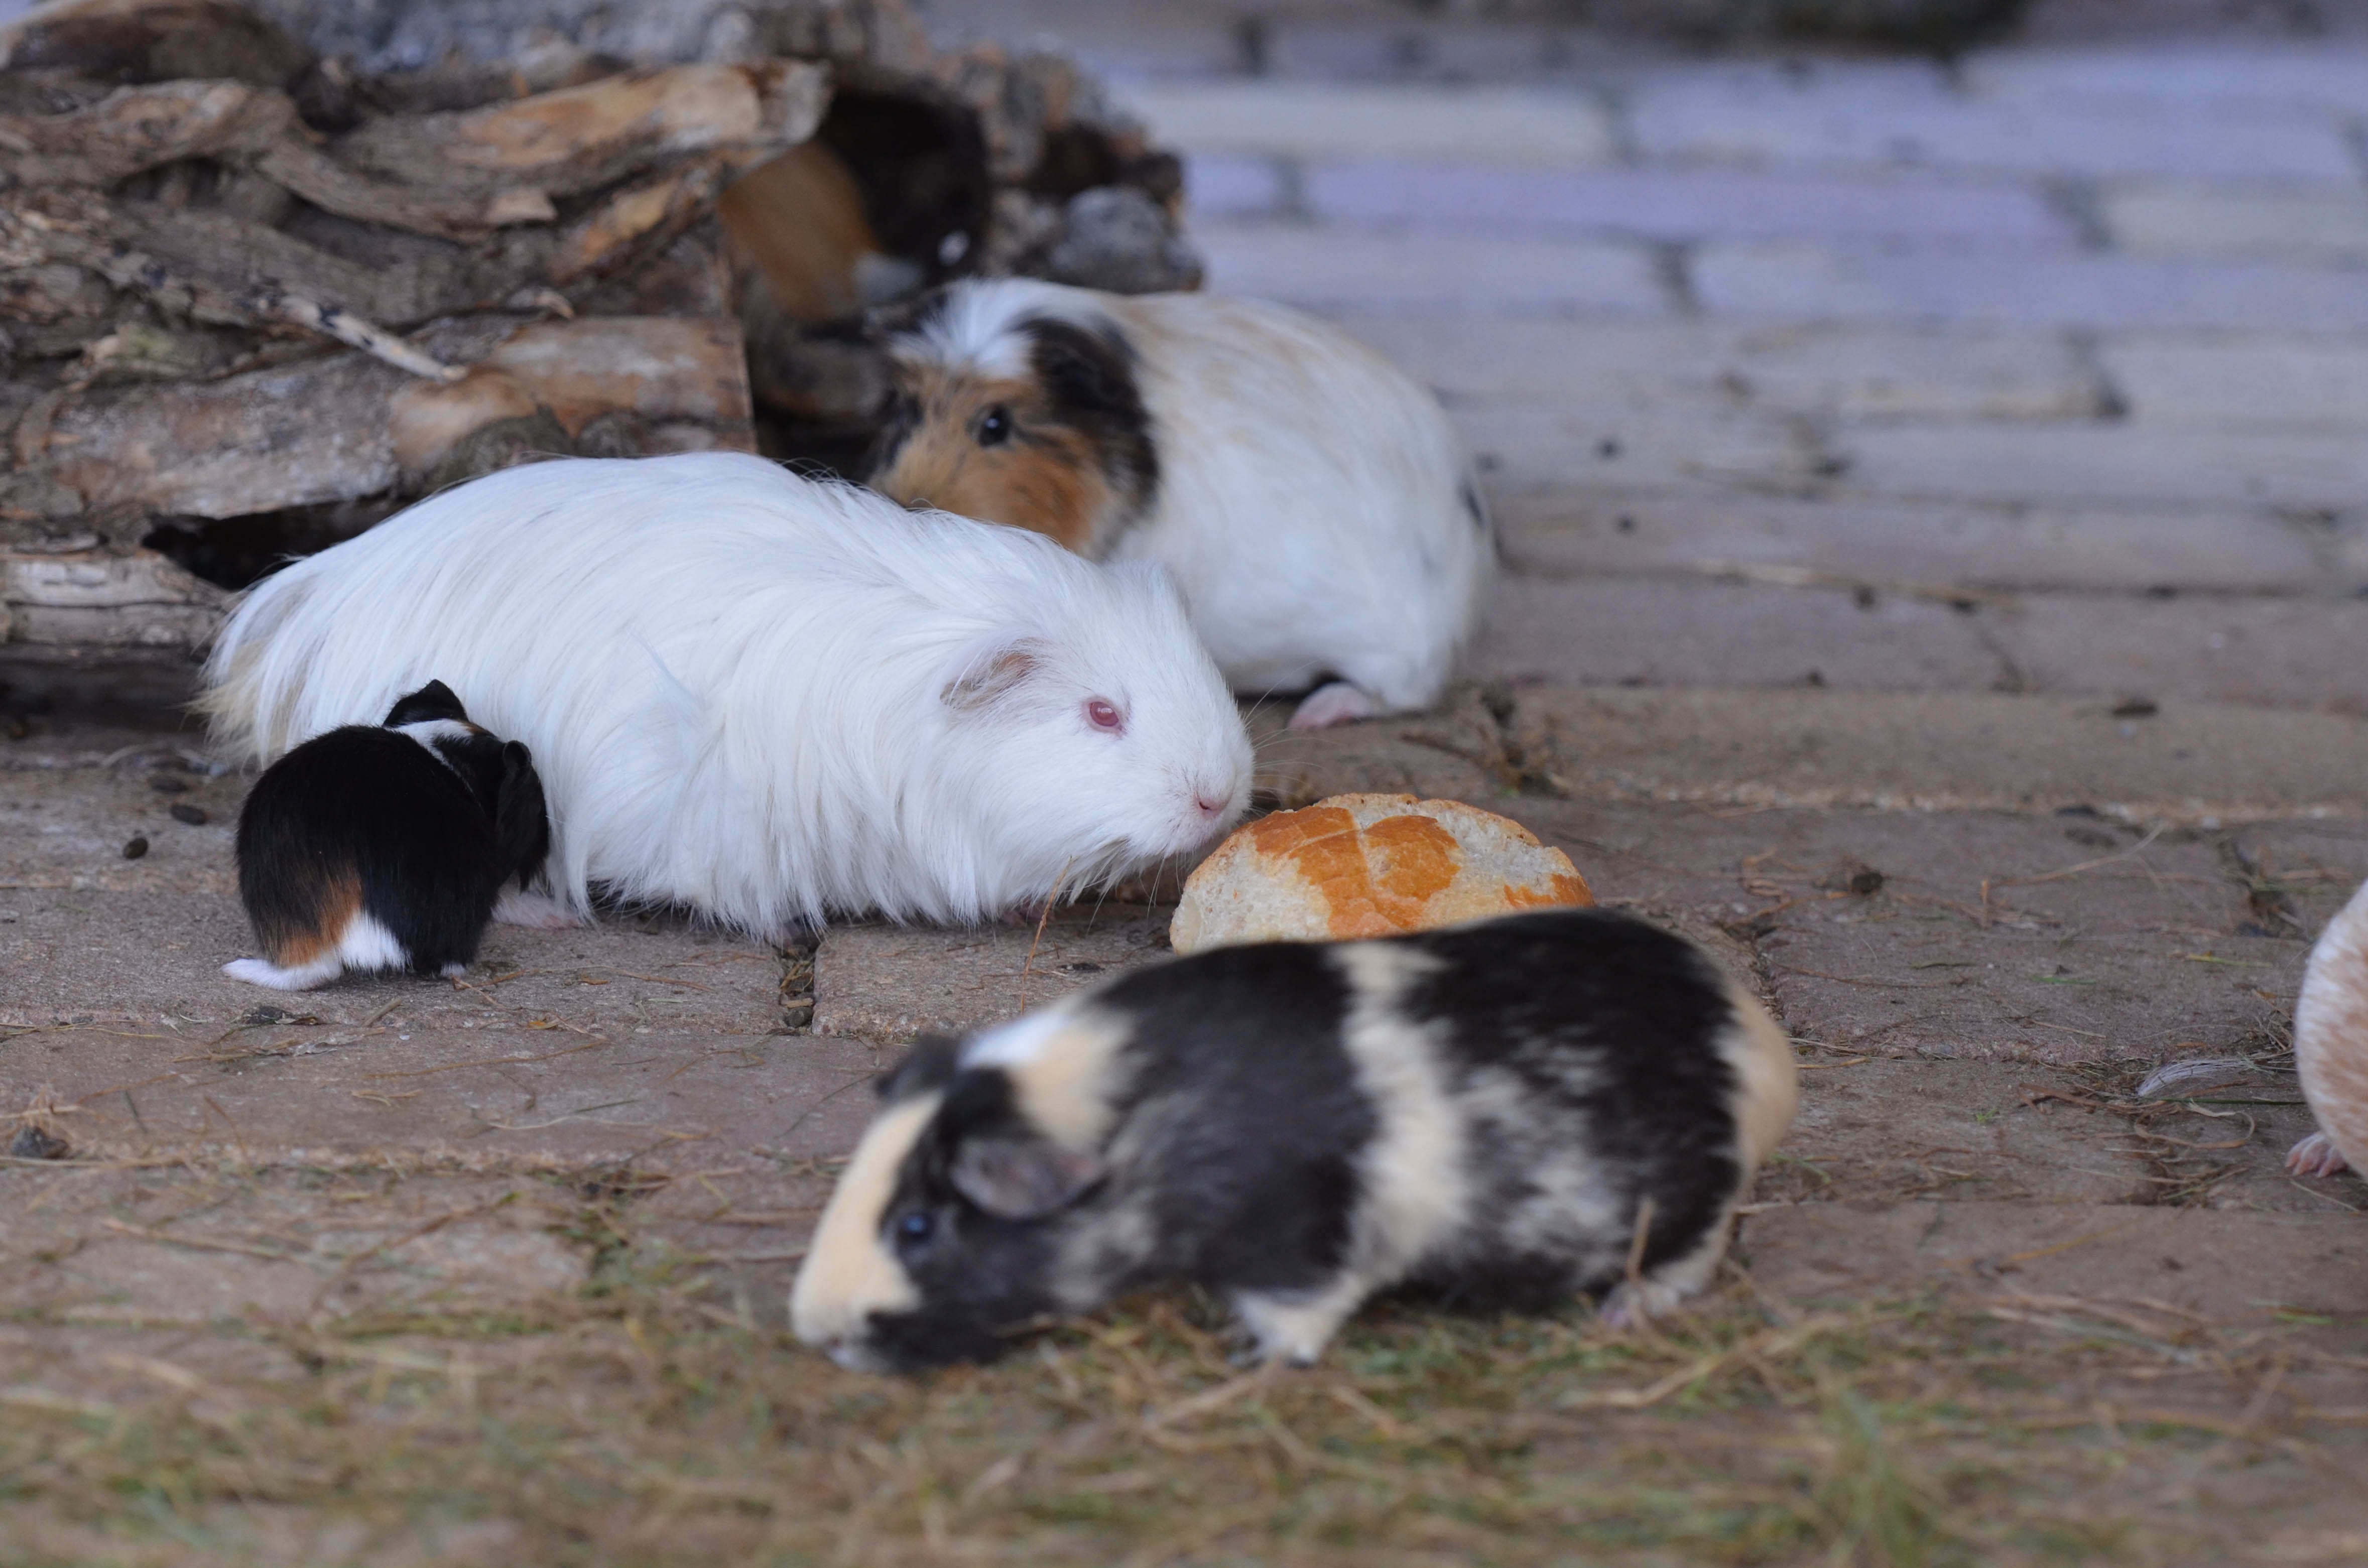
sweet, animal, cute, zoo, small, mammal, eat, rodent, guinea pig, vertebrate, domestic rabbit, external attitude